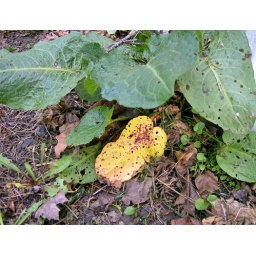
Rhubarb plant by the back fence, probably had fruit before it got mowed over.